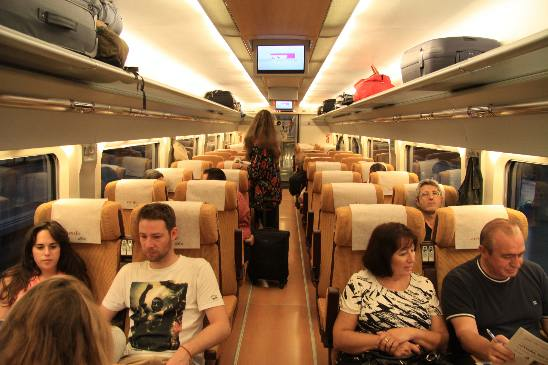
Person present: Yes